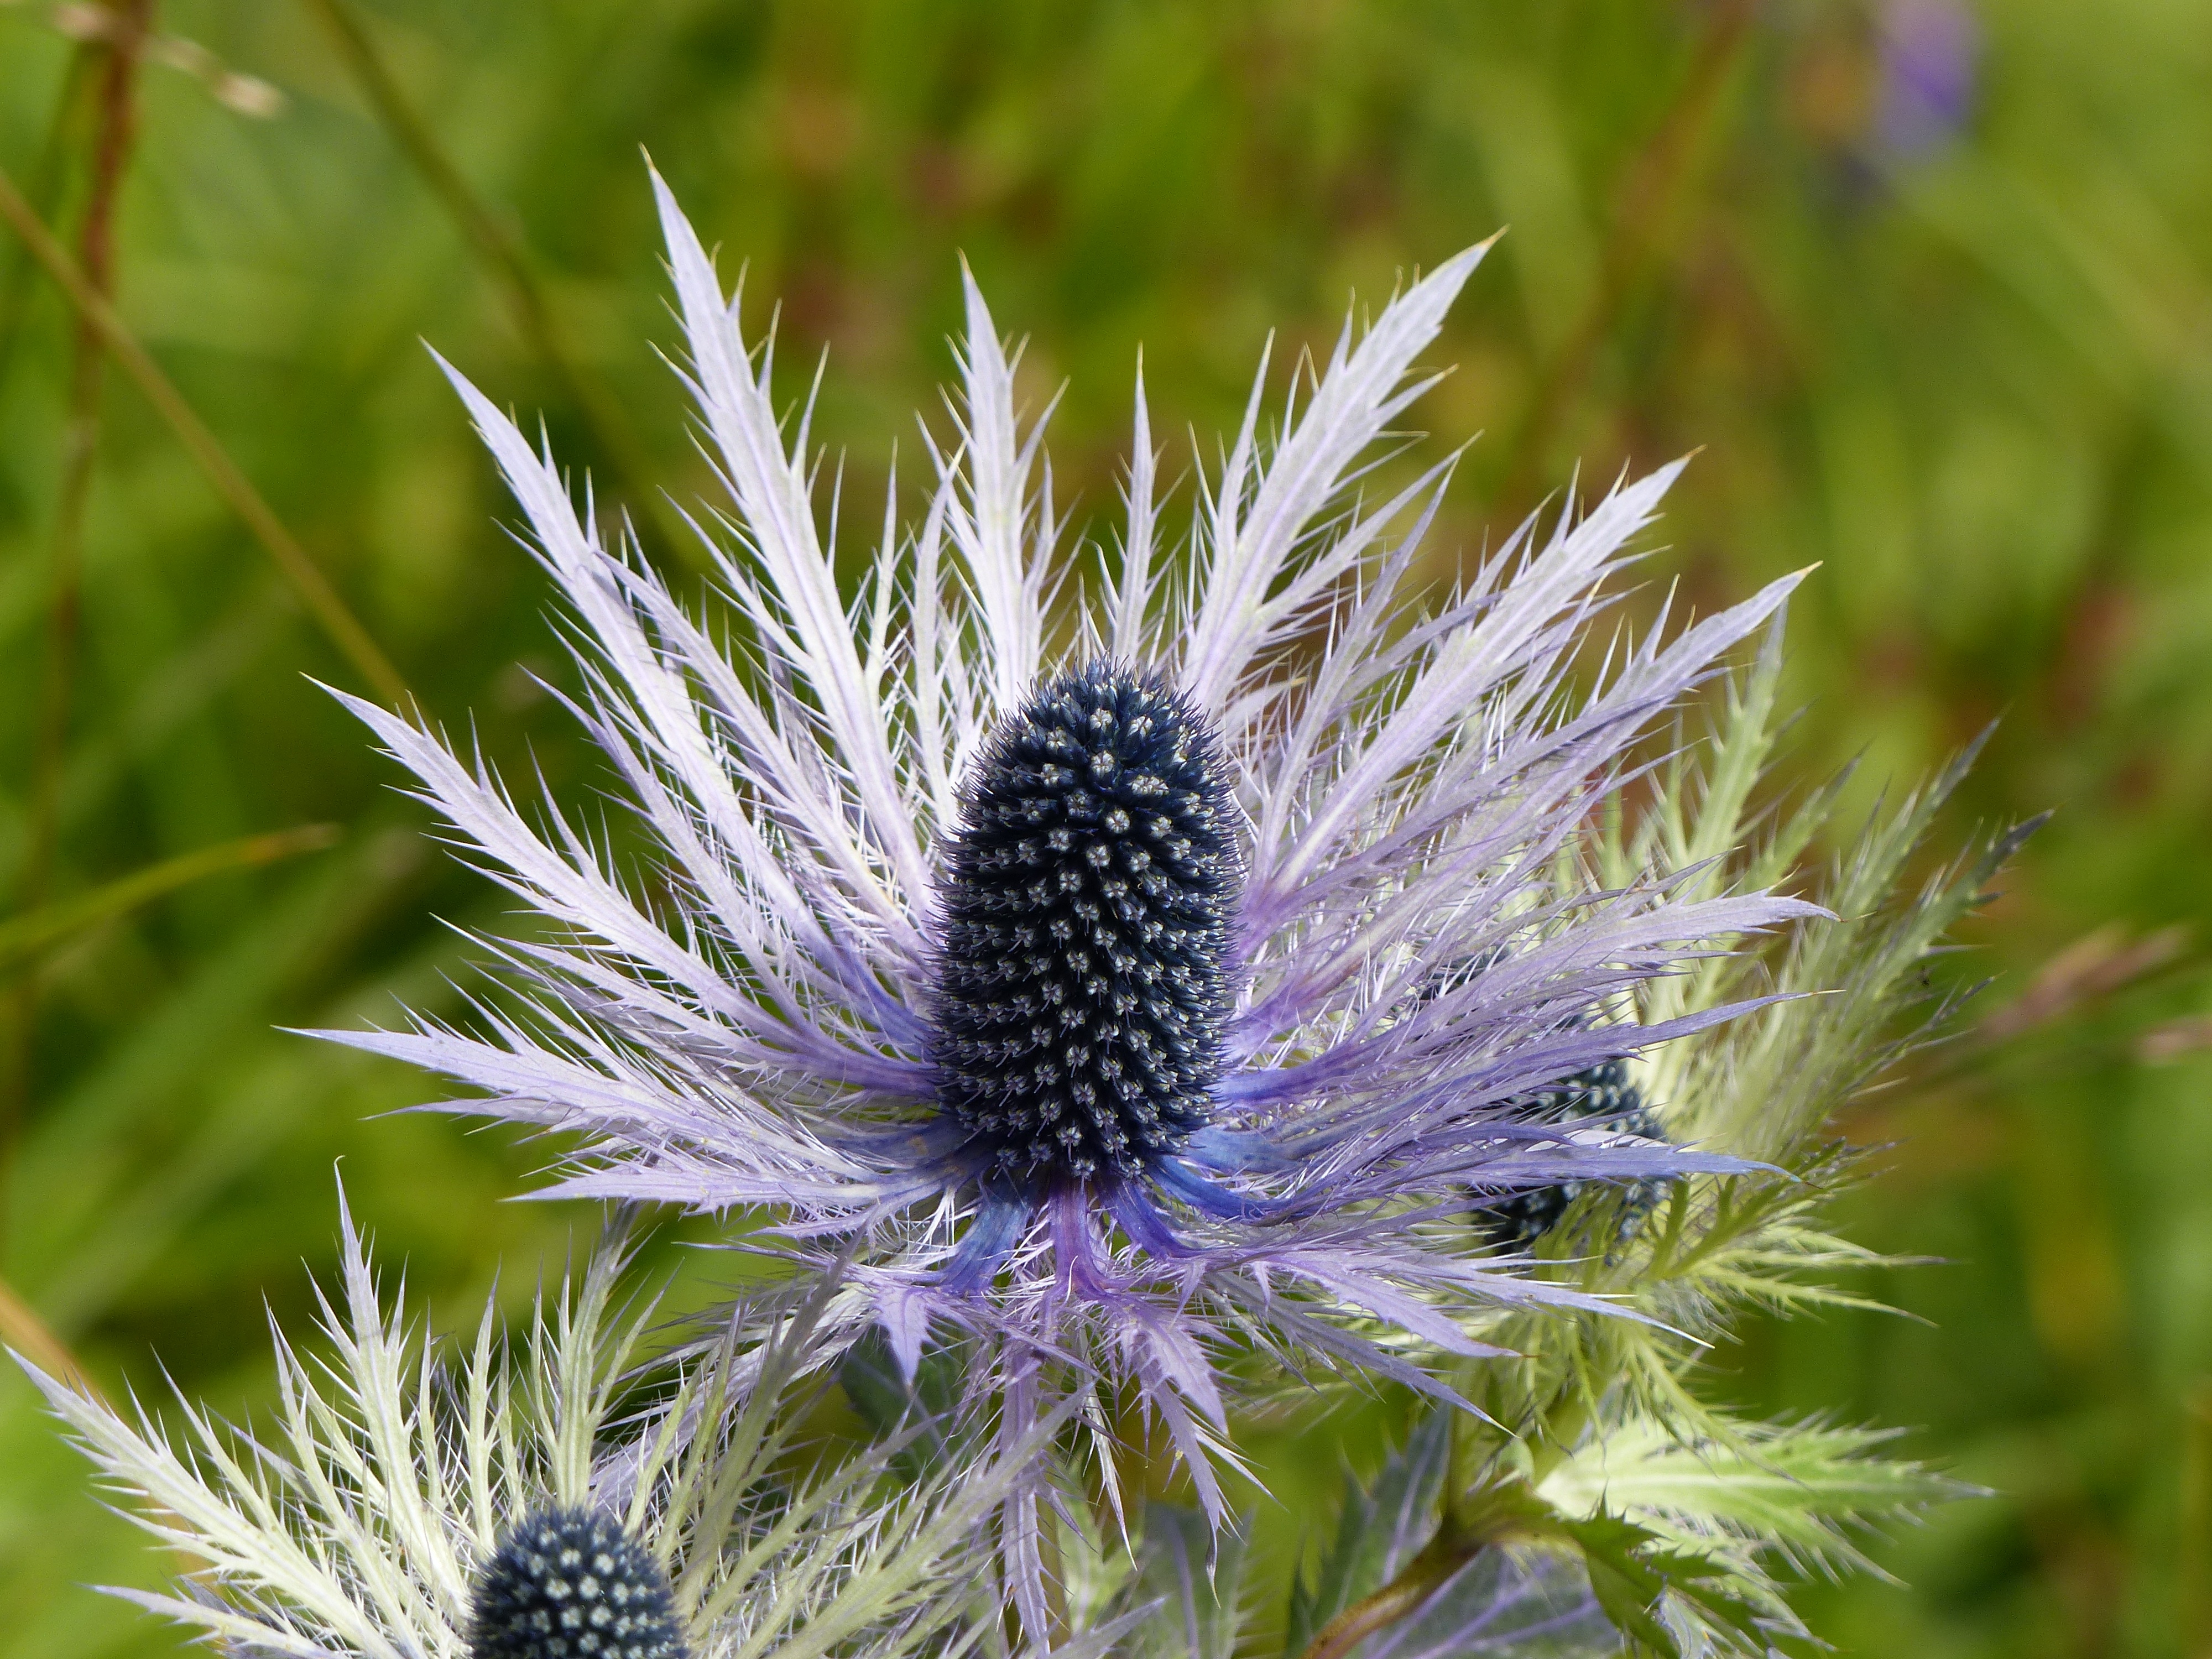
nature, grass, plant, photography, dandelion, flower, botany, flora, wildflower, close up, thistle, macro photography, flowering plant, daisy family, silybum, grass family, land plant